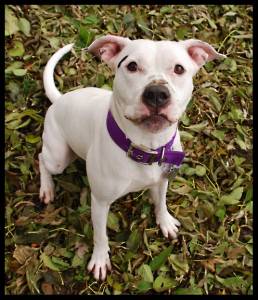
Animal: dog
Breed: american_pit_bull_terrier